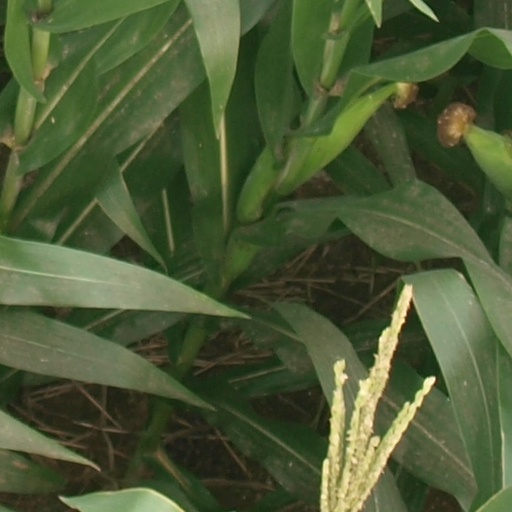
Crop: maize; corn